Jing-Jin-Ji

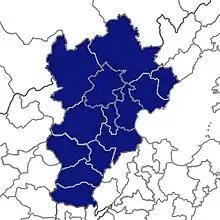
Jing-Jin-Ji metropolitan area (in blue)

In 2013-2014, General Secretary of the Chinese Communist Party Xi Jinping gave directives on coordinating development in the region, elevating development strategies in the region to be a national priority. In particular, planning strategies sought to alleviate development pressure in Beijing. The desire to alleviate the development pressure of Beijing's increasing non-capital functions was formalized in the June 2015 "Outline Plan for Coordinated Development of Beijing-Tianjin-Hebei" and subsequently resulted in the establishment of Xiong'an. Xiong'an is where Beijing's non-capital functions, such as universities, research institutes, and high-tech innovation centers are planned to be transferred over time.